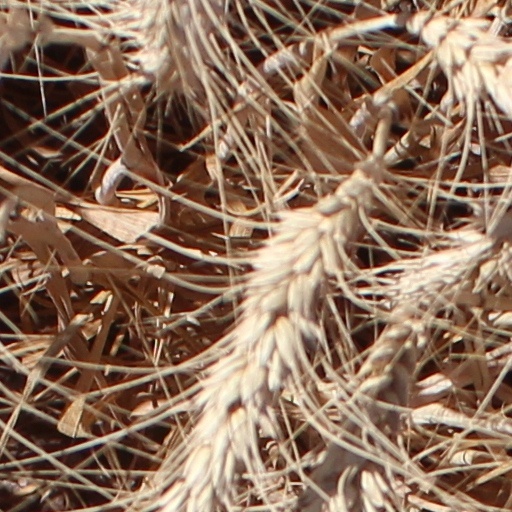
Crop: wheat